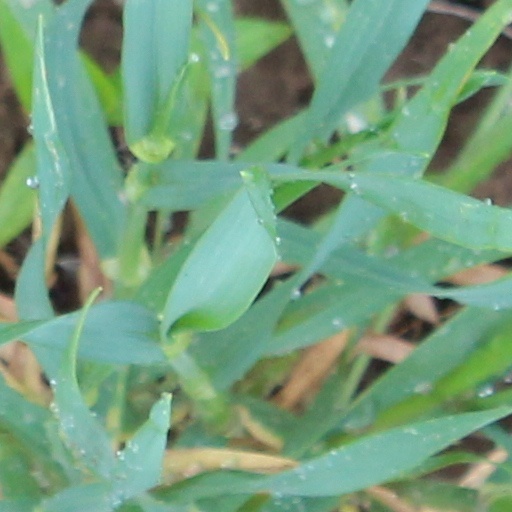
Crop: wheat